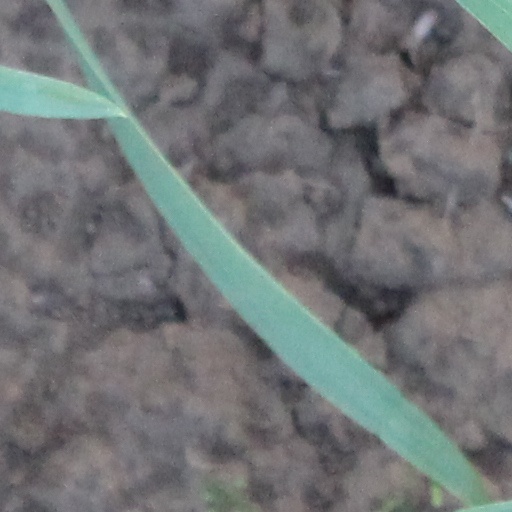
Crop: wheat